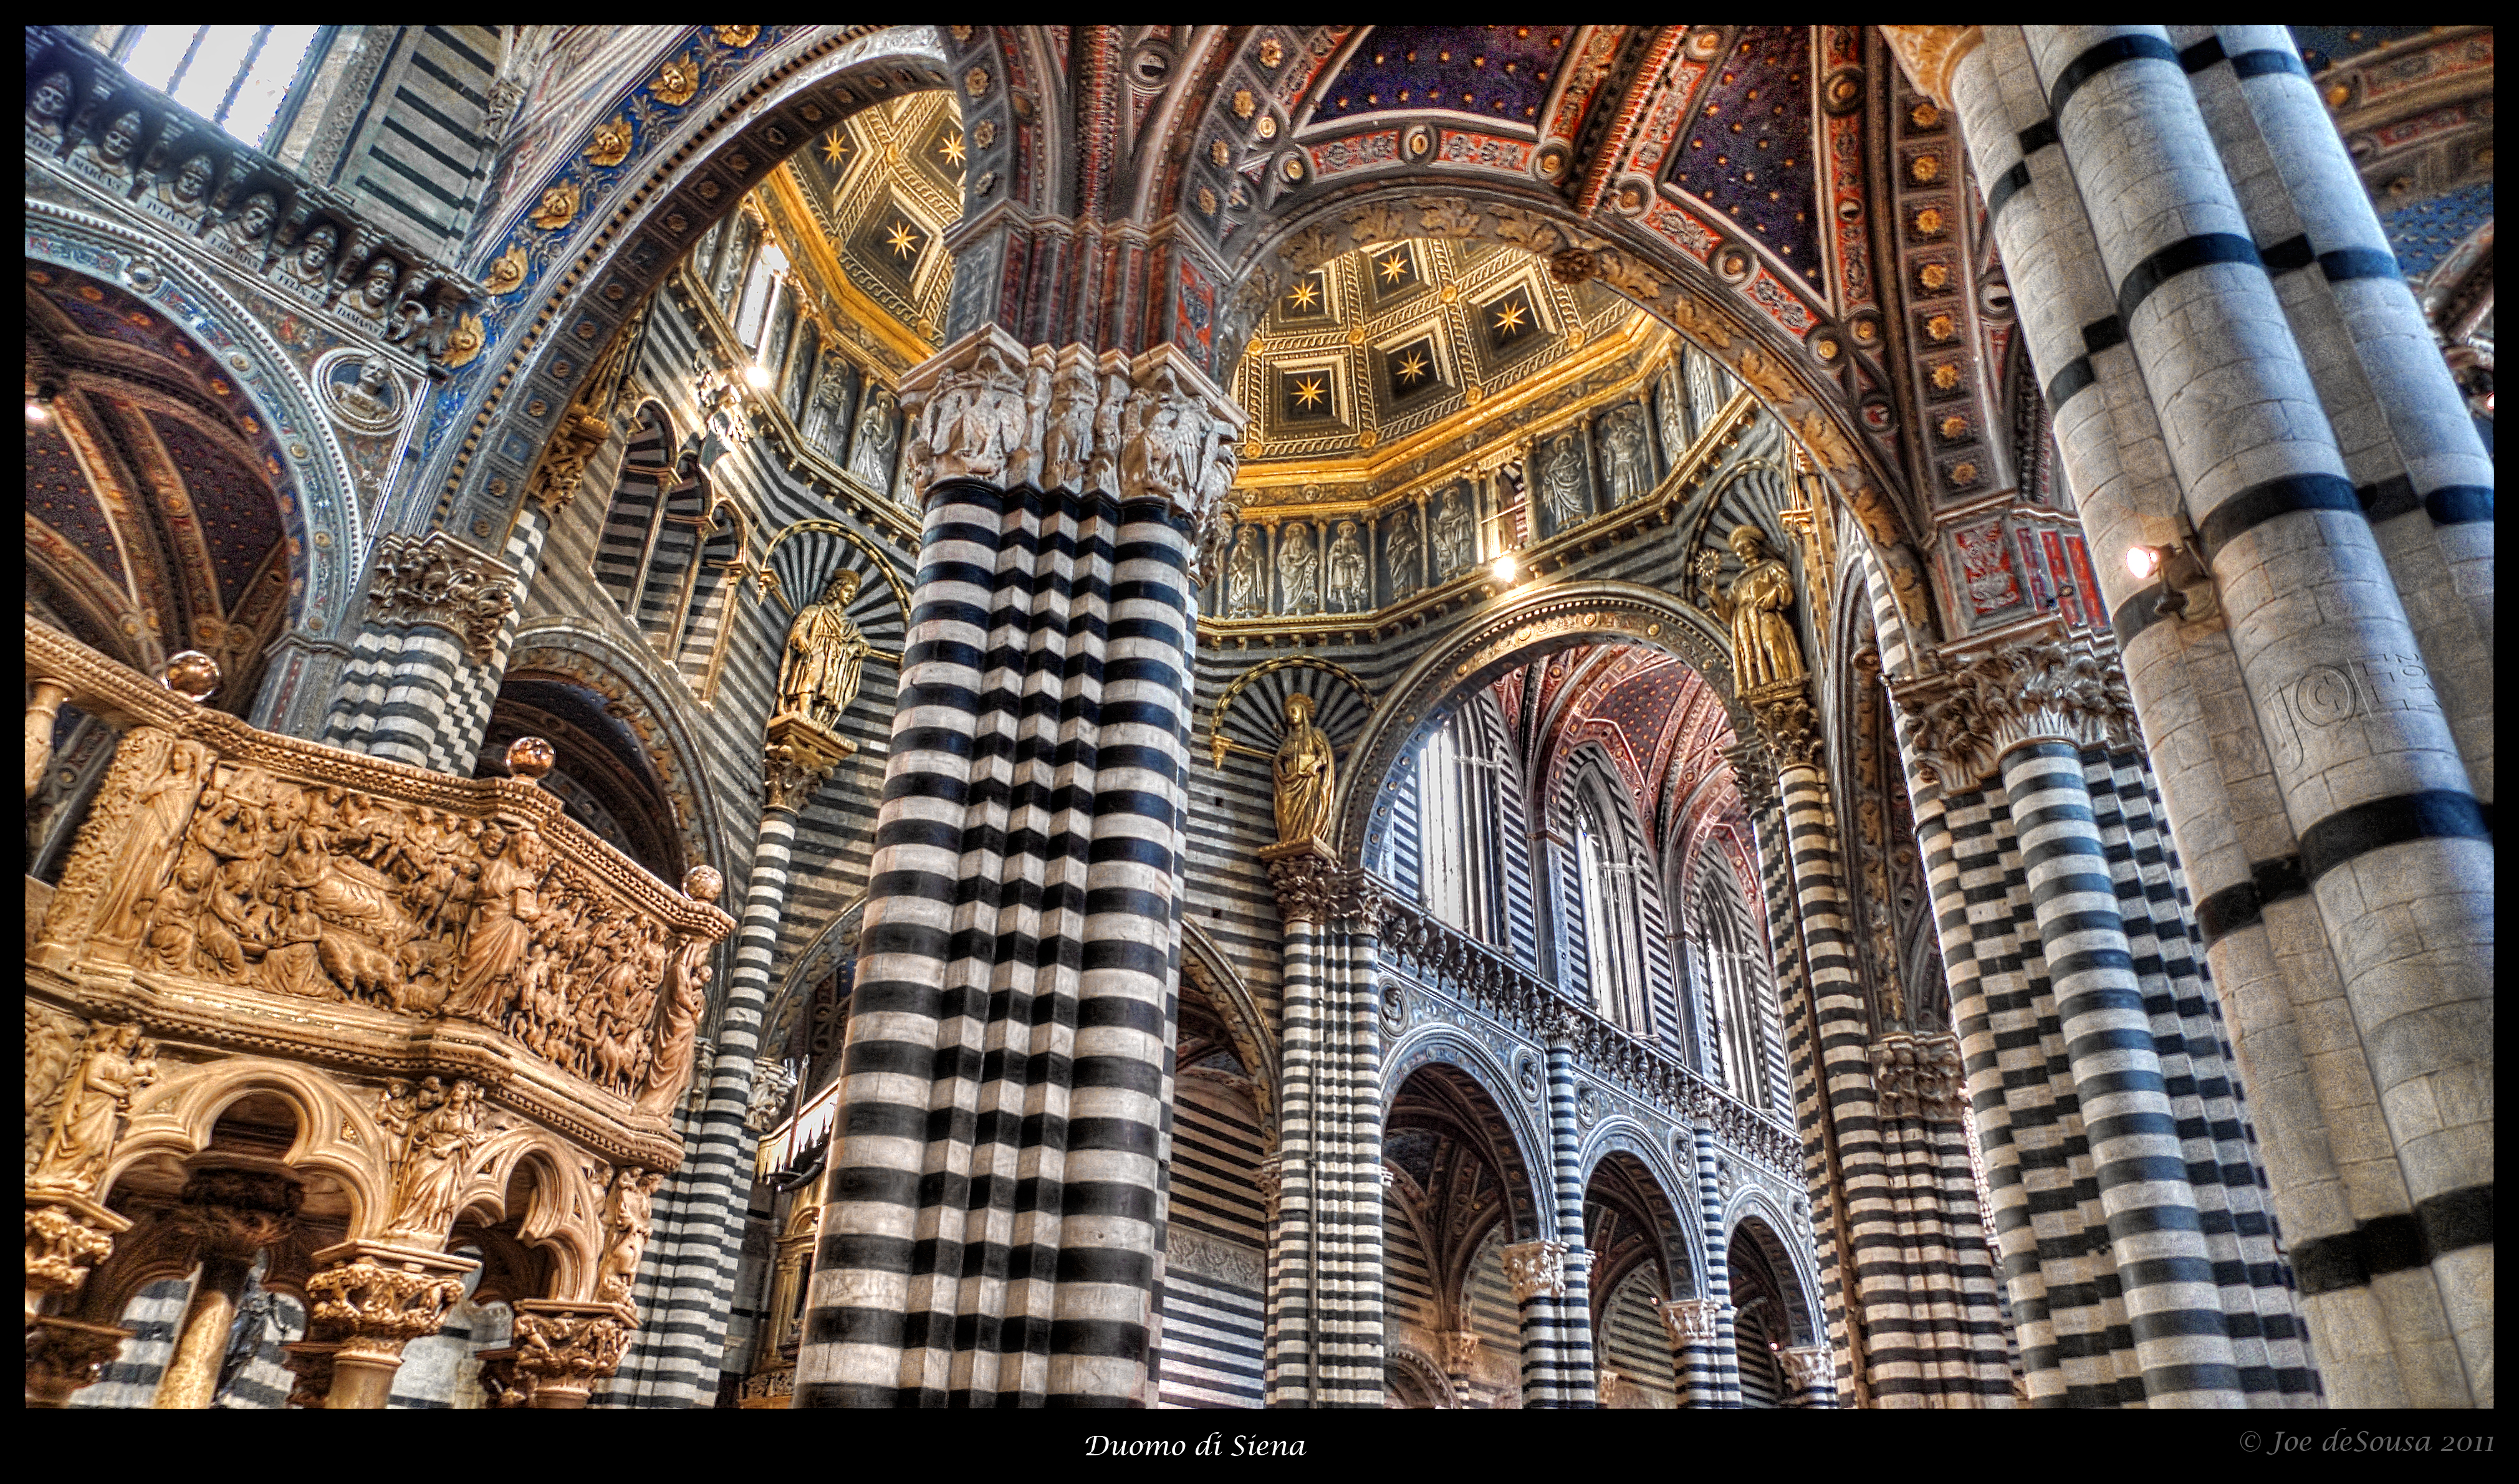
architecture, building, landmark, facade, cathedral, place of worship, hdr, art, temple, symmetry, topaz, detail, basilica, duomo, adjust, siena, gothic architecture, ancient history